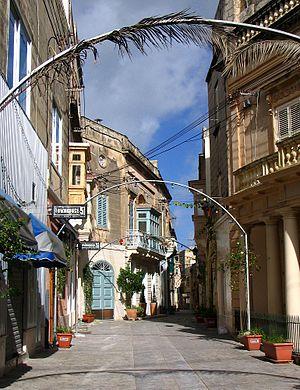
Ir-Rabat, connue aussi comme Rabat, est une ville de Malte, située tout près de Mdina.